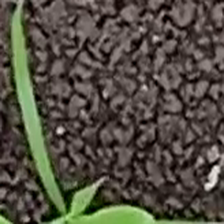
Weed species: Digitaria_SP_(Digitaria Sanguinalis )